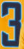
Number: 3